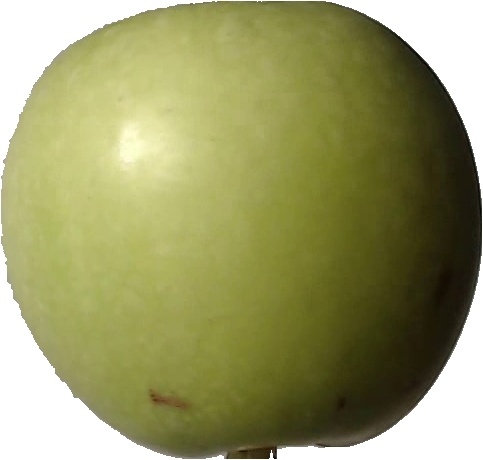
Label: apple_granny_smith_1